Steve Bartman incident

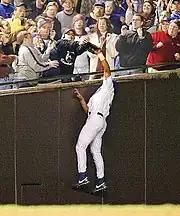
Fan Steve Bartman and Moisés Alou both attempt to catch the foul ball

Cubs fan Steve Bartman was sitting in the front row along the left field corner wall behind the on-field bullpen when a pop foul off the bat of Castillo drifted toward his seat. Cubs left fielder Moisés Alou approached the wall, jumped, and reached for the ball. Bartman was one of several fans who attempted to catch the ball. As Bartman attempted to catch the ball, his hand slapped the ball, deflecting it away from Alou's glove. Alou slammed his glove down in frustration and shouted at several fans. The Cubs, in particular Alou and Prior, argued for fan interference, but umpire Mike Everitt ruled there was no interference because the ball had broken the plane of the wall separating the field of play from the stands and entered the stands.